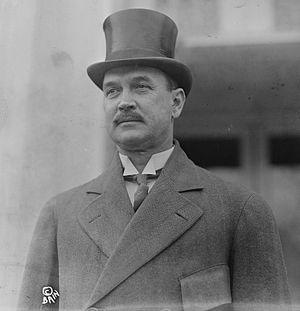
Le secrétaire à l'Agriculture des États-Unis est le dirigeant du département de l'Agriculture des États-Unis, équivalent de ministre de l'Agriculture dans d'autres États. Il est membre du cabinet et est 9ᵉ sur la ligne de succession présidentielle.